Boyan Slat

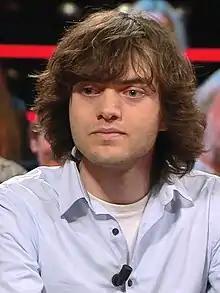
Slat in 2018

Boyan Slat (born 27 July 1994) is a Dutch inventor and entrepreneur. A former aerospace engineering student, he is the CEO of The Ocean Cleanup.